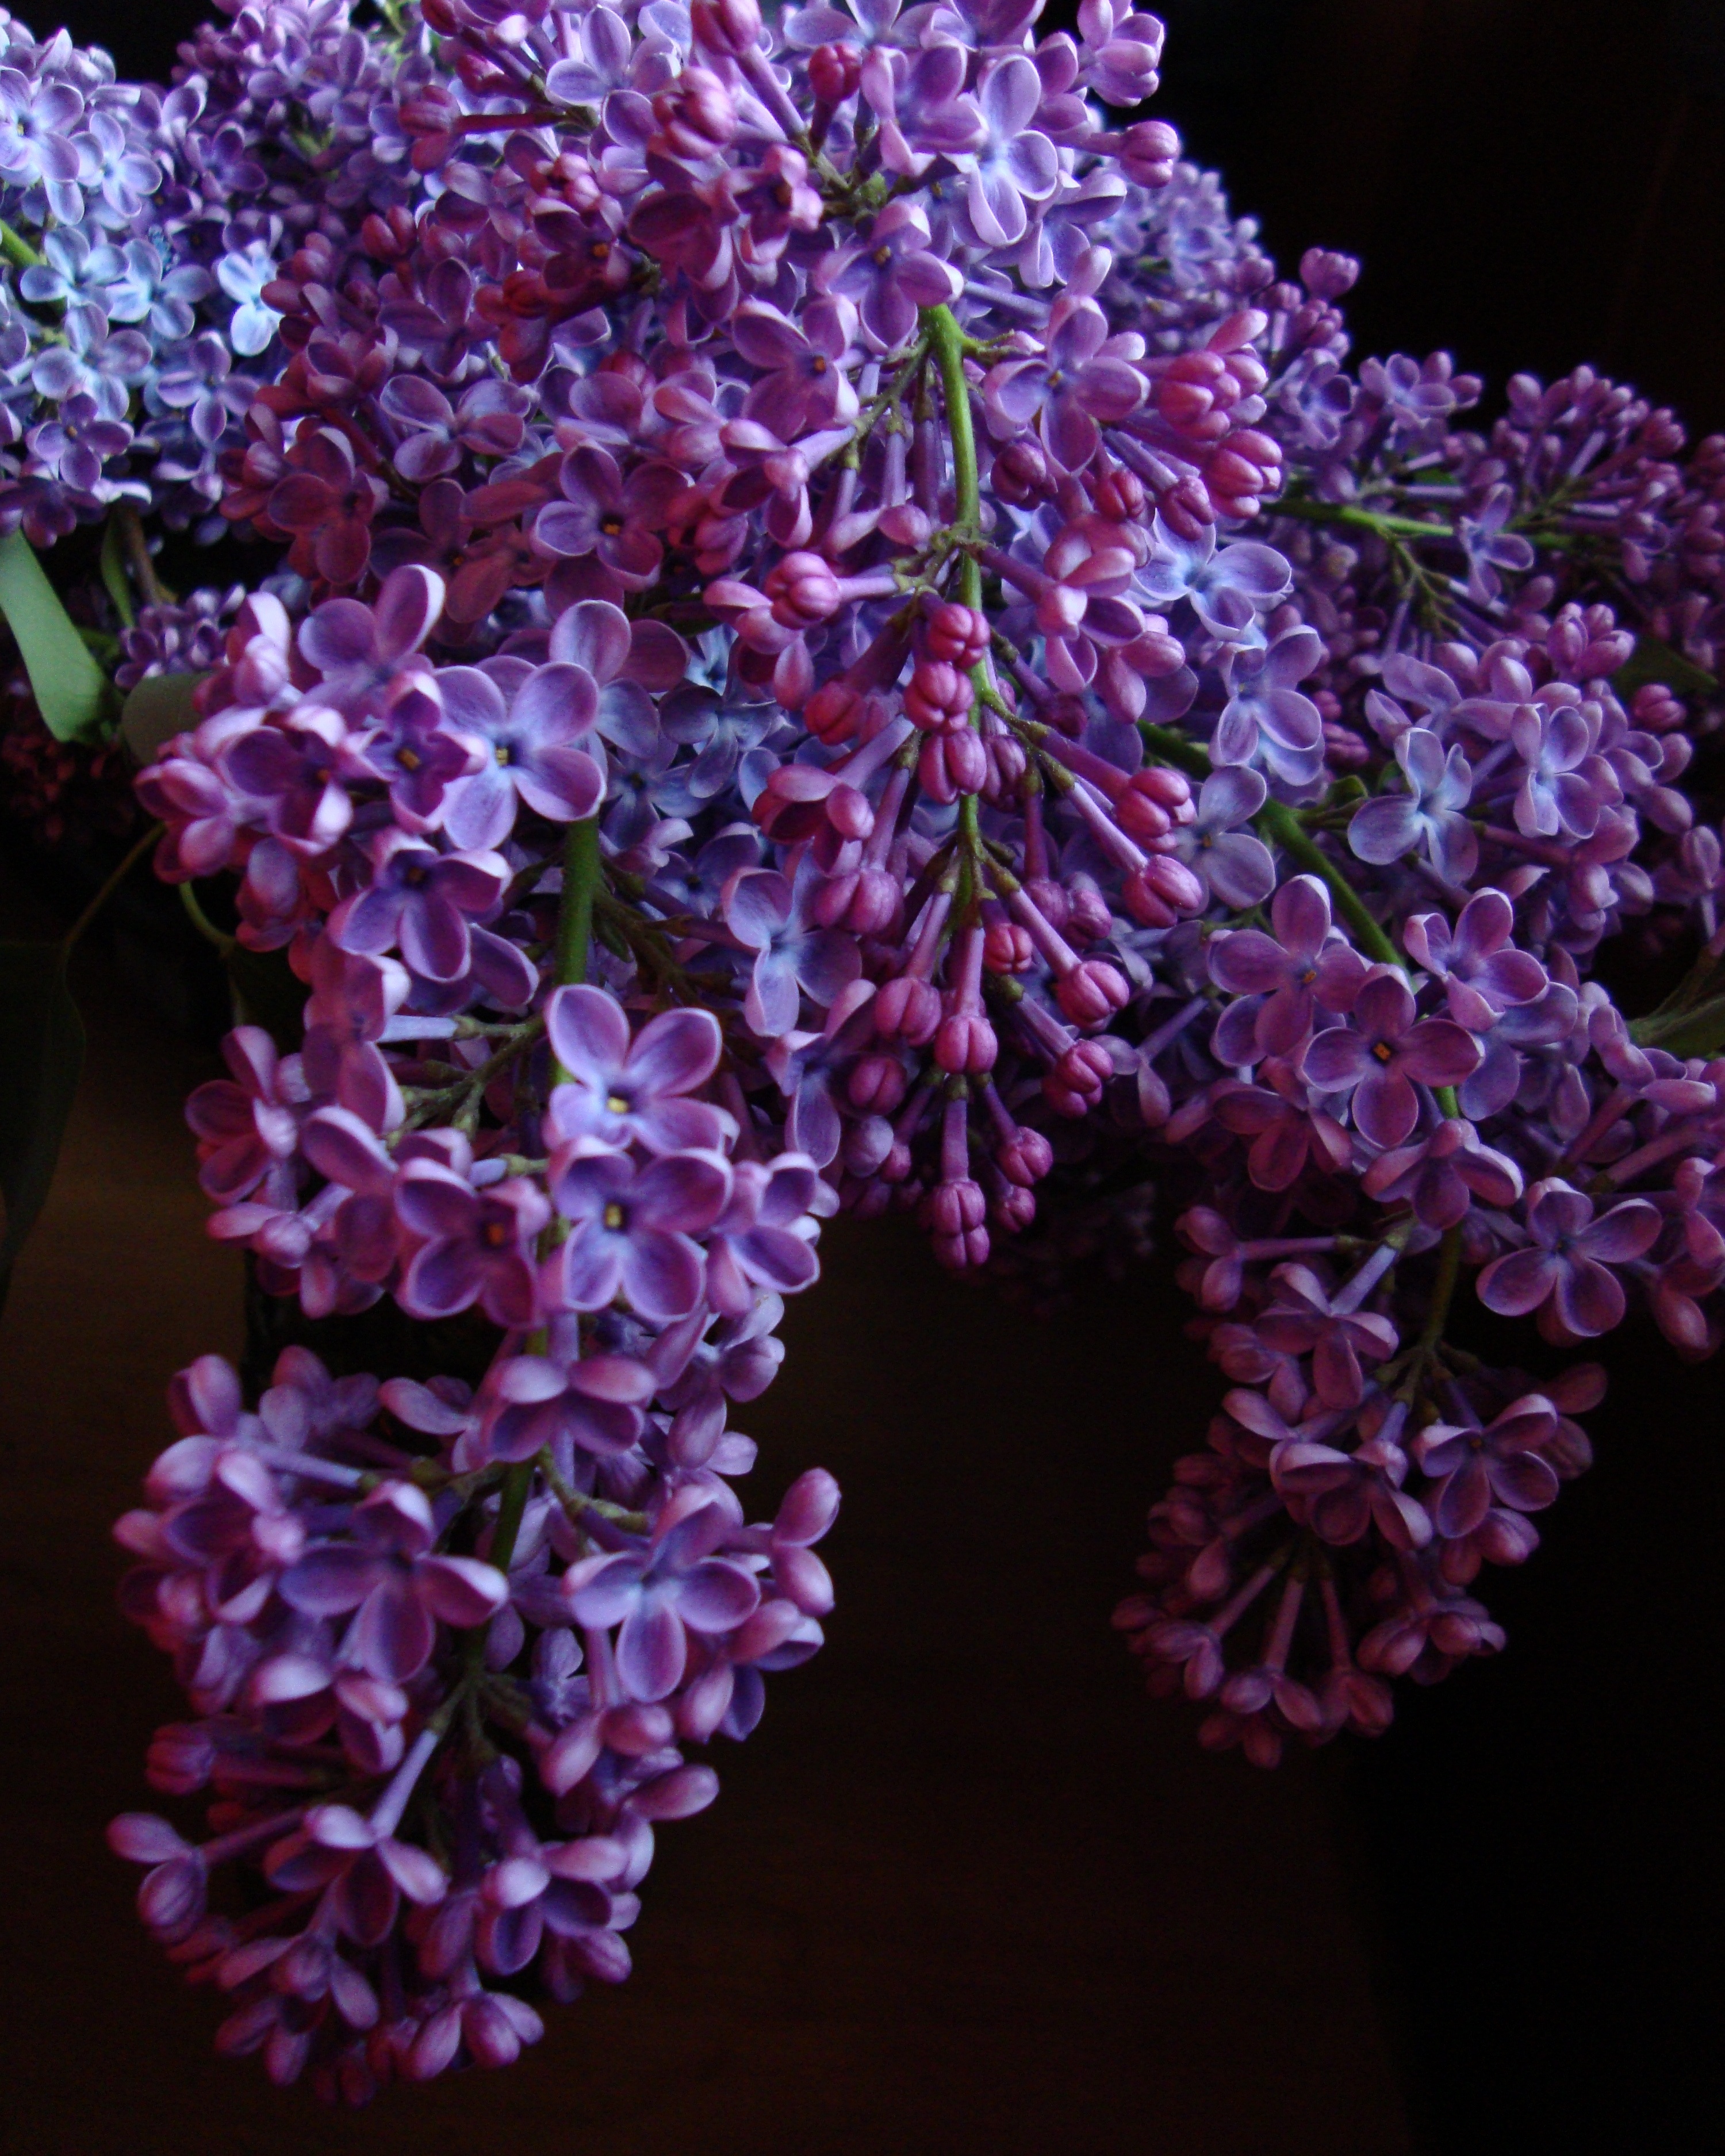
blossom, plant, flower, purple, petal, bloom, bouquet, flora, shrub, lilac, flowering plant, land plant, english lavender